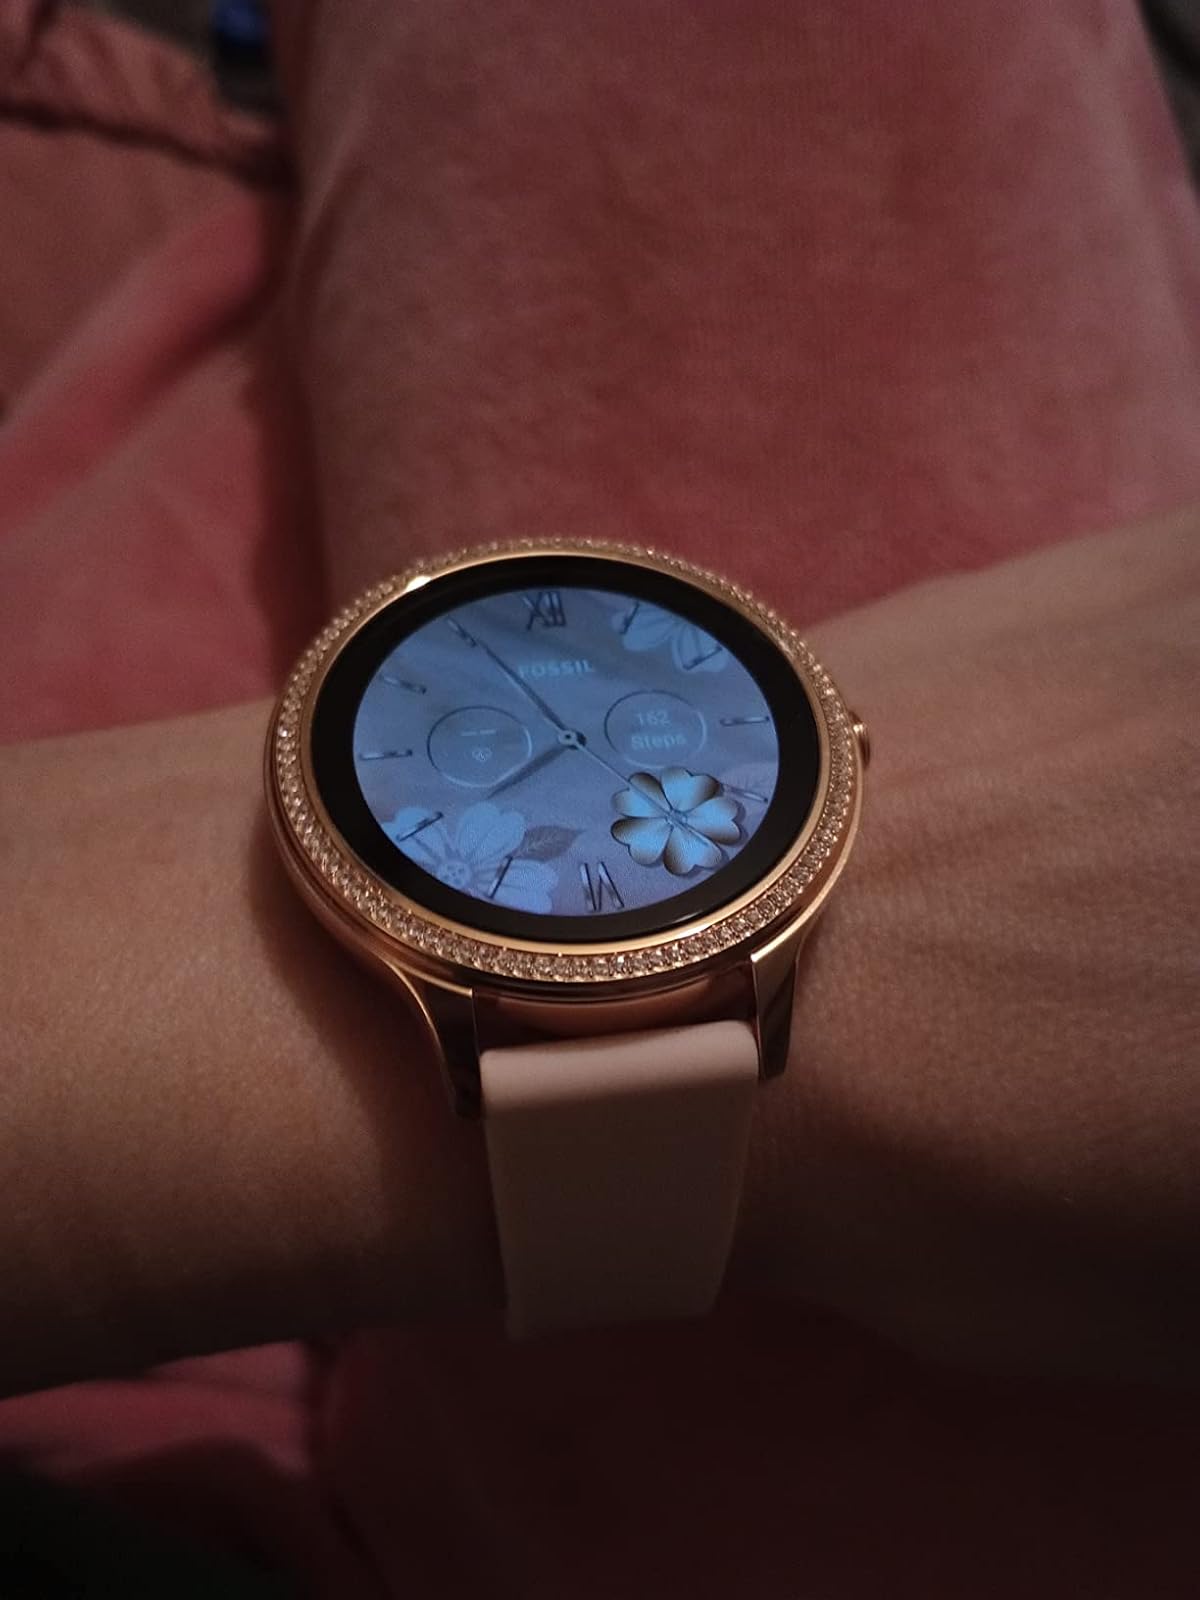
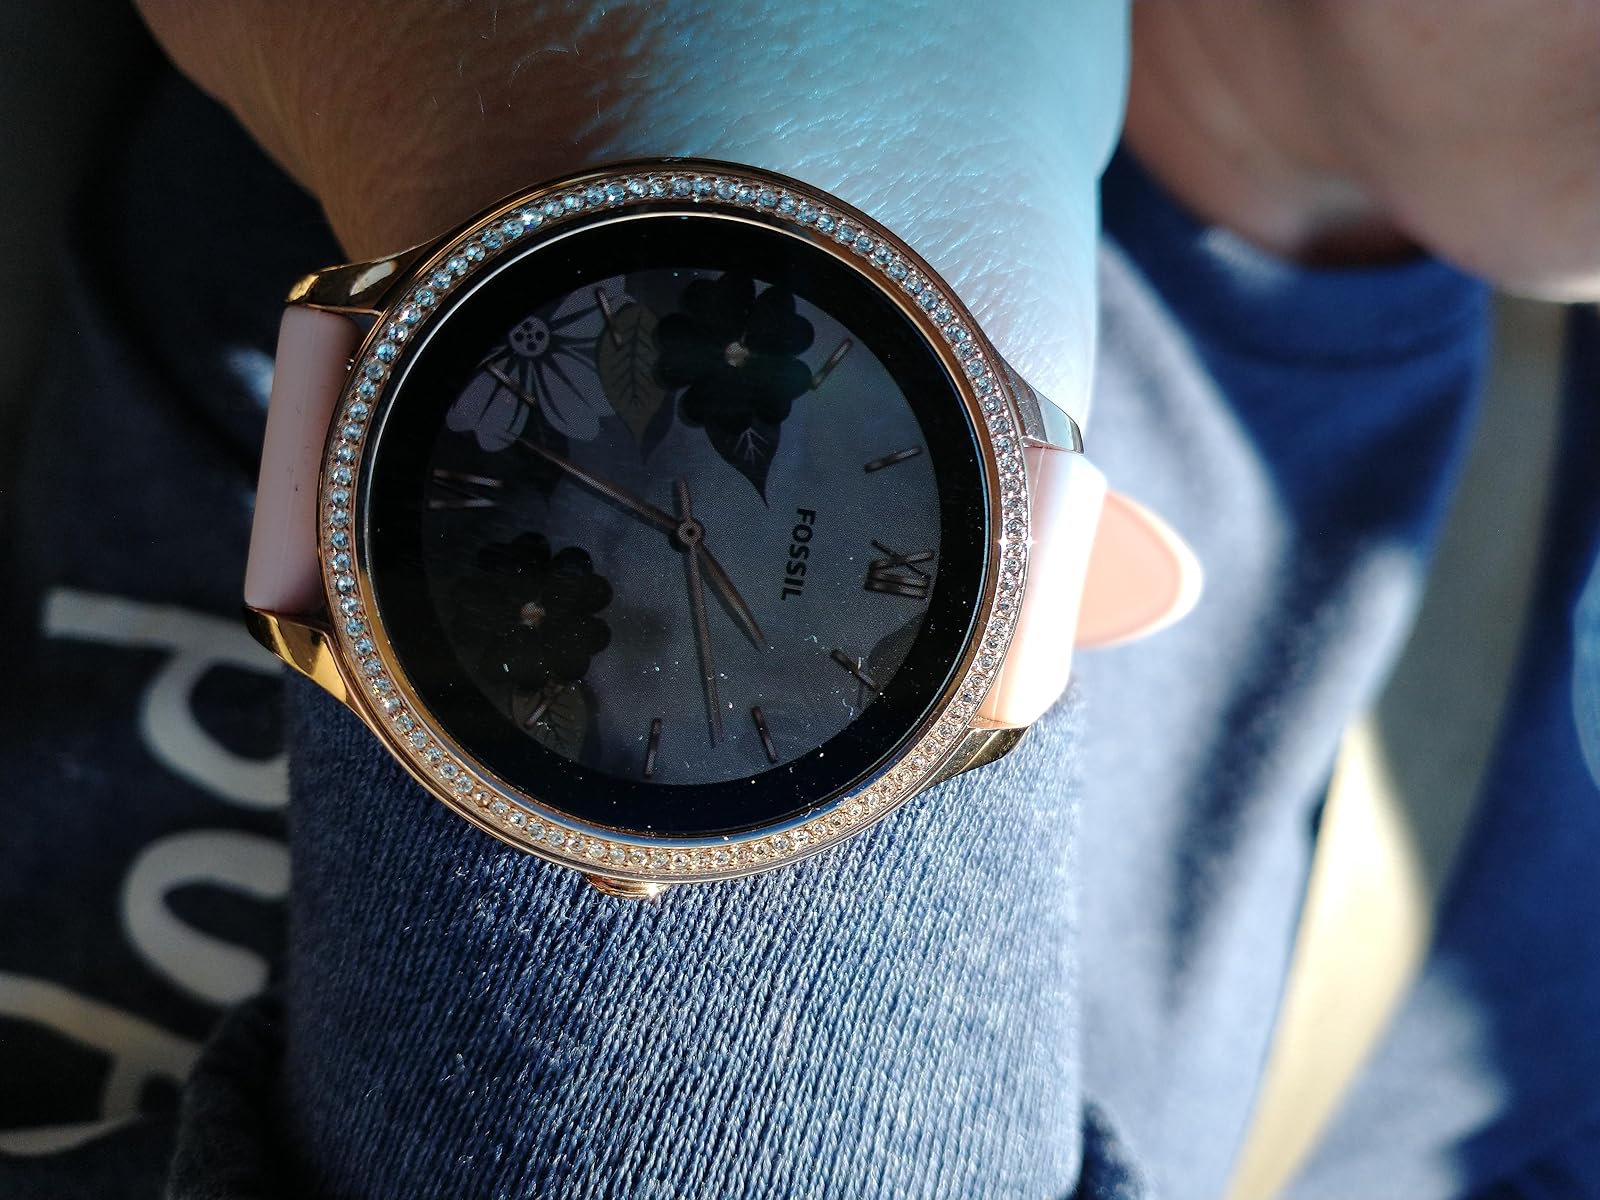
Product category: smartwatch
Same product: yes